Naangal

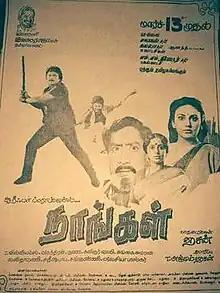
Poster

Naangal is a 1992 Indian Tamil-language drama film directed by Hassan. The film stars Sivaji Ganesan, Prabhu and Dipika Chikhlia. It was released on 13 March 1992.